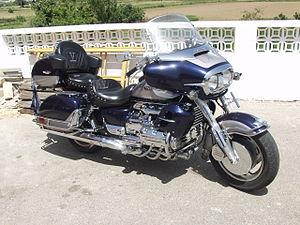
Honda Valkyrie ou Honda F6C ou Honda Goldwing Valkyrie est une moto routière custom du constructeur de moto japonais Honda, déclinaison « C » des Honda Gold Wing 1500 et 1800 GL, fabriquées à 48 420 exemplaires entre 1996 et 2003, et baptisées du nom des Valkyries guerrières de la mythologie nordique.